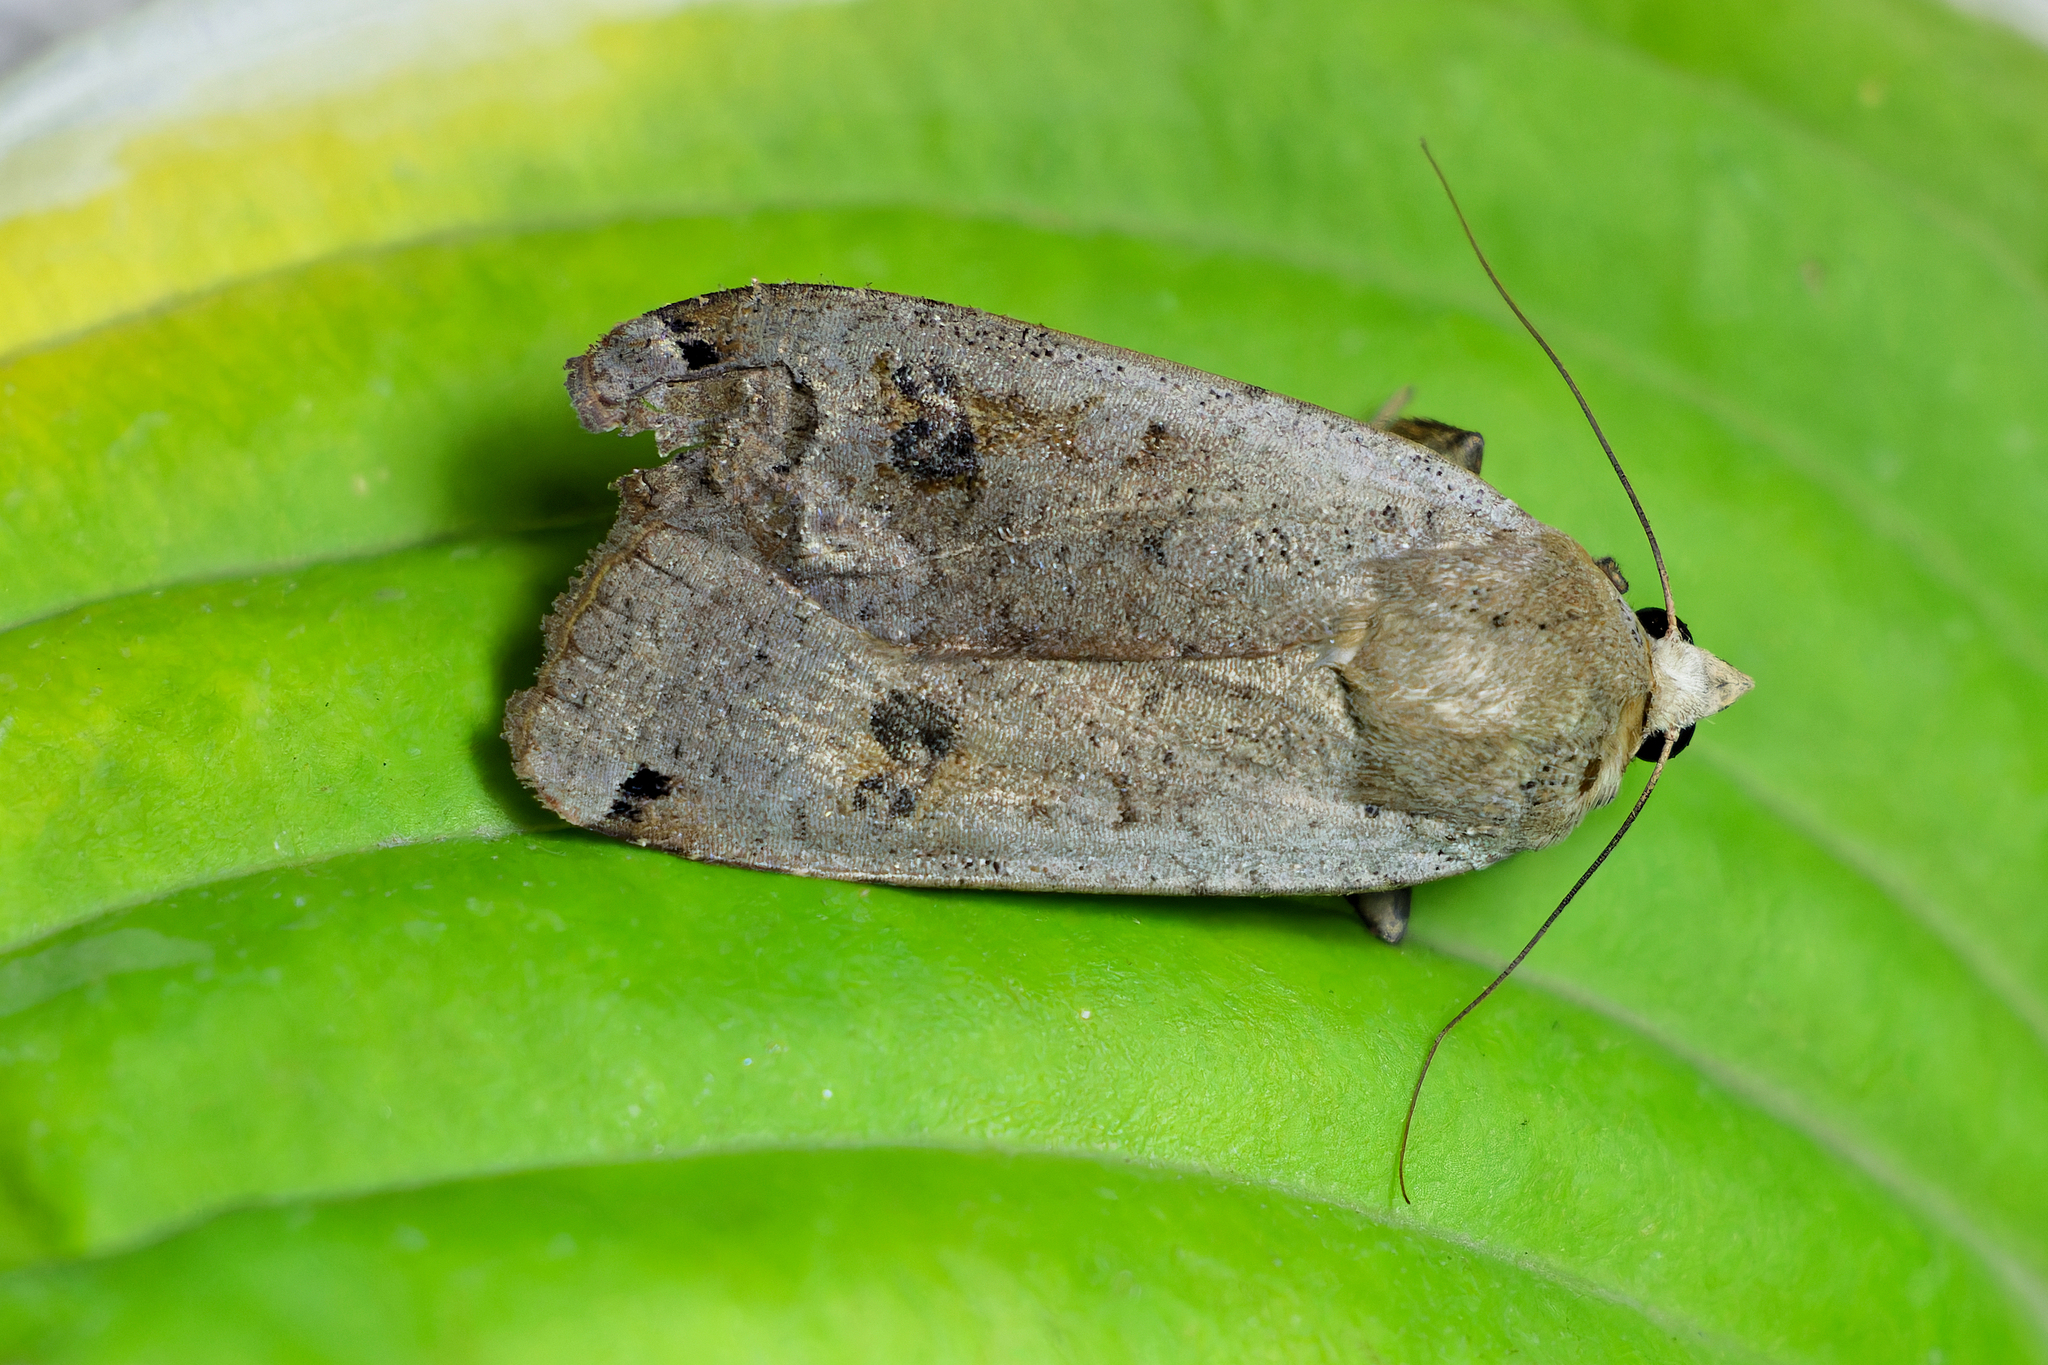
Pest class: cutworms